VIA Primo

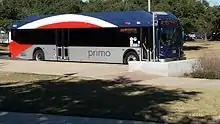
A DE40LFR in Primo livery waiting at the University of Texas at San Antonio Main Campus stop at one of the ends of former Route 101. This bus has now been repainted, and this route has now been downgraded to a Metro route.

Primo launched with 16 articulated buses fueled using compressed natural gas (CNG). Each was purchased at a cost of $878,000, using federal funding combined with a 20 percent local match. These buses come with free WiFi, two wheelchair positions, and space for three bicycles in the rear of the vehicle.